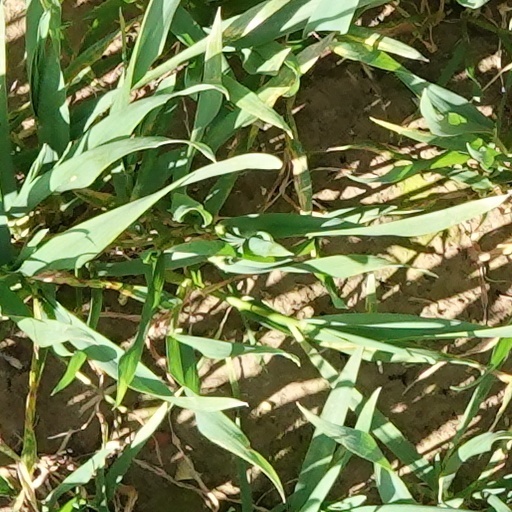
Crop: wheat